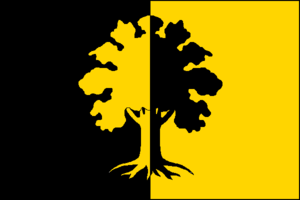
Dubí est une ville du district de Teplice, dans la région d'Ústí nad Labem, en République tchèque. Sa population s'élevait à 7 914 habitants en 2018.